Salas, Asturias

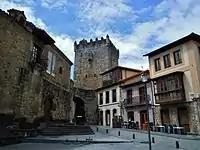
Valdéz-Salas Palace

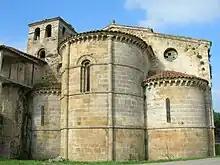
Cornellana monastery

There are several buildings of importance in Salas, the Palacio de Doriga, Palacio de Valdés and Castillo de Salas, among others.